Xuancheng

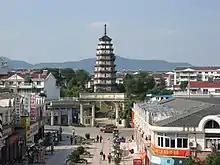
Kaiyuan Pagoda

Its population was 2,500,063 as of 2020 Chinese census whom 774,332 lived in the built-up (or metro) area made of Xuanzhou District.